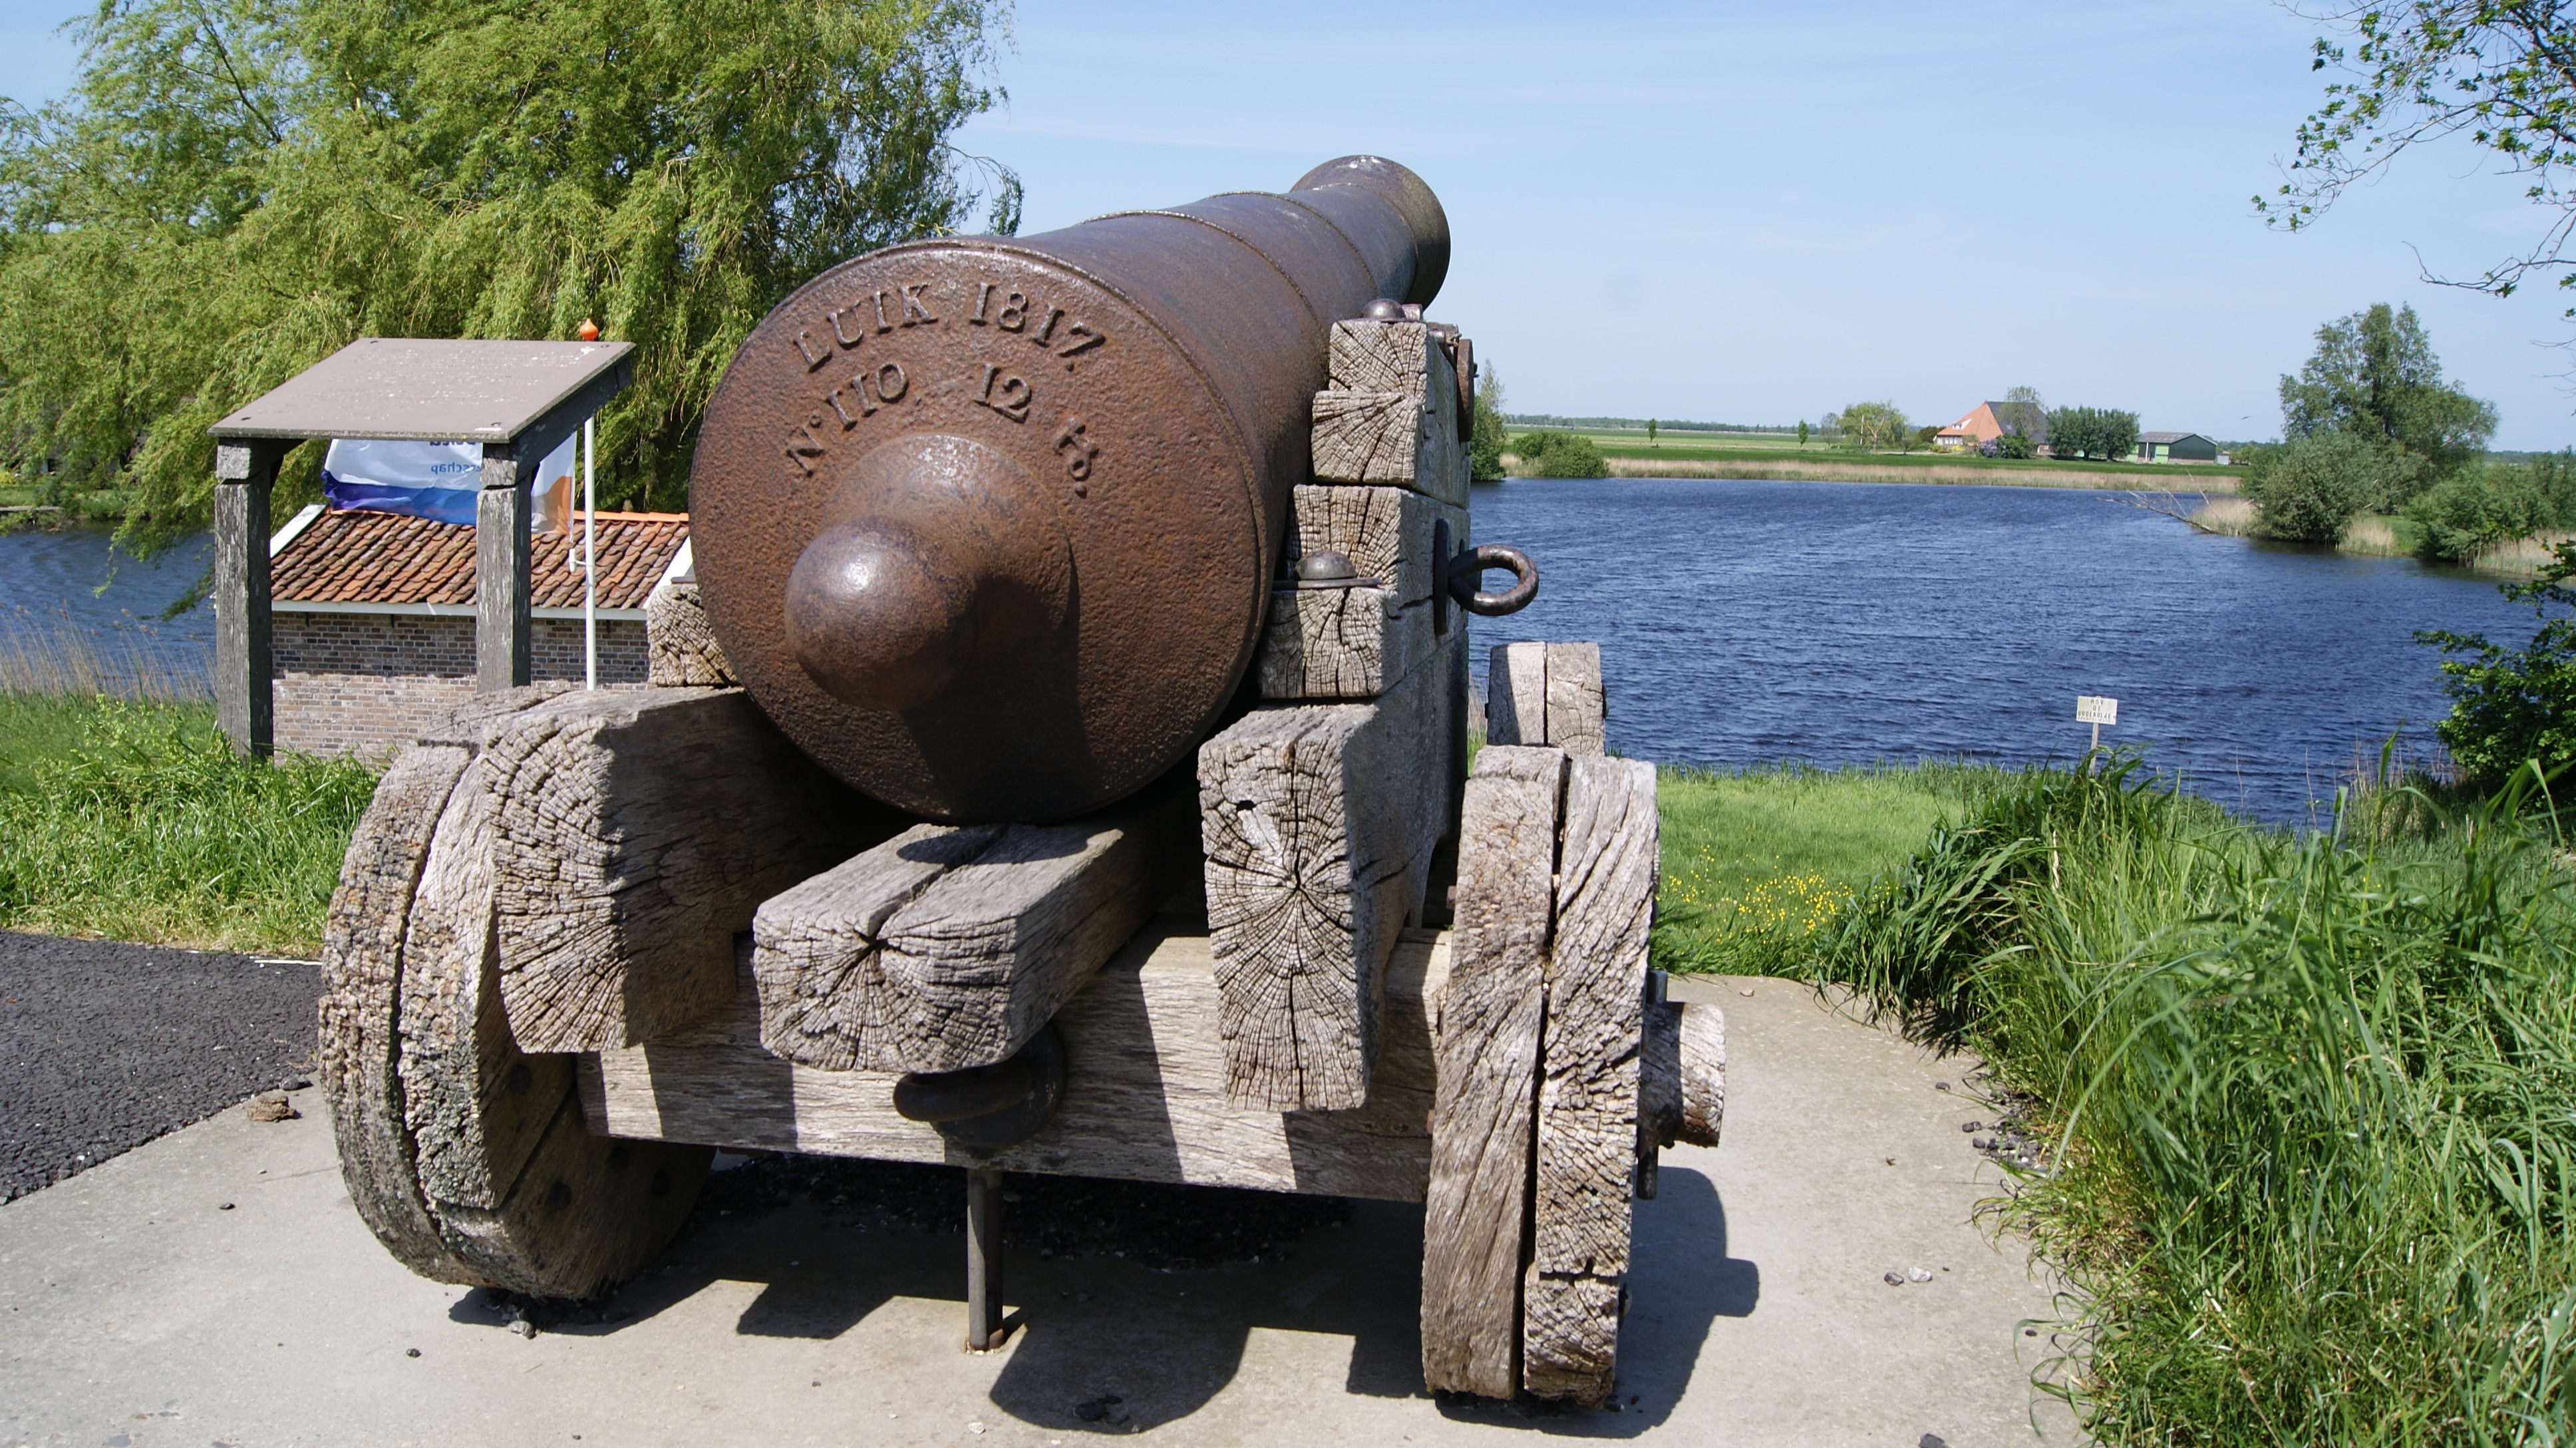
water, outdoor, vehicle, sculpture, danger, cannon, warning, high water, kuinre, man made object